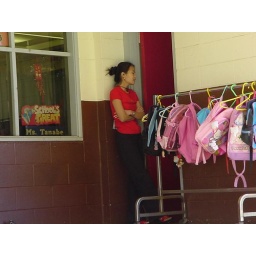
that there door i'm standing in front of is a bathroom door. no further explanation needed.